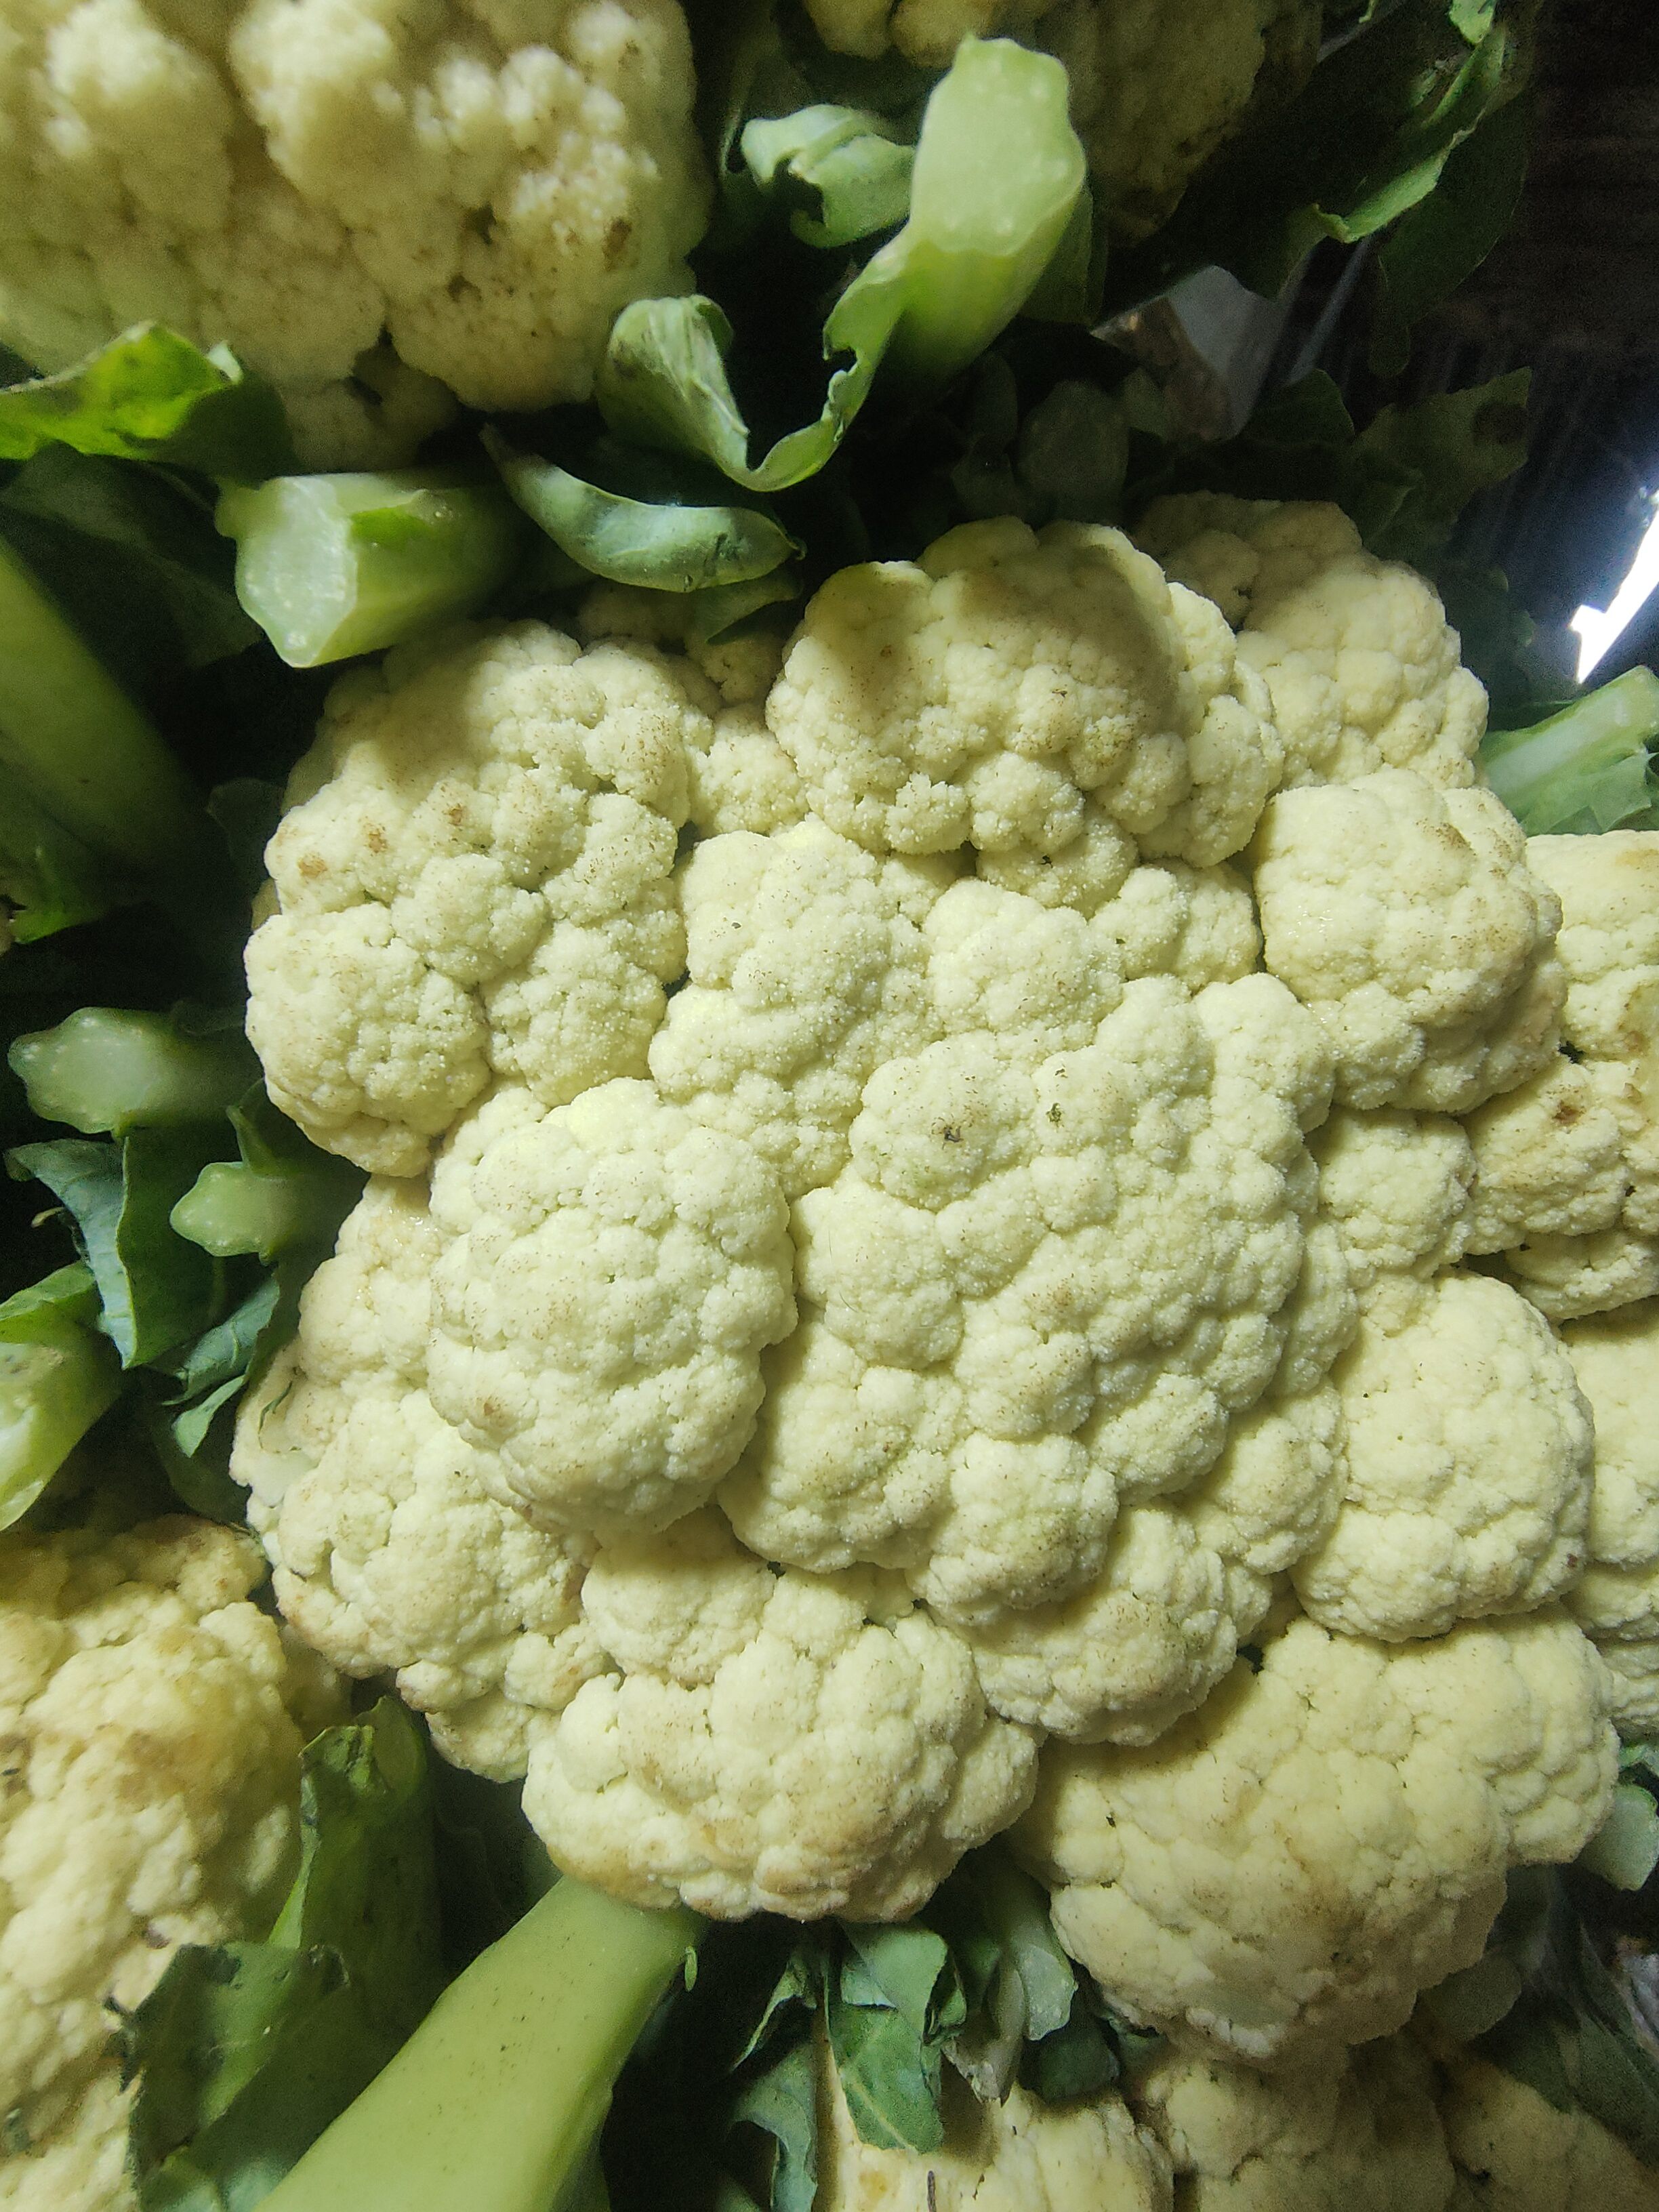
Label: Brassica oleracea